Washington State Route 516

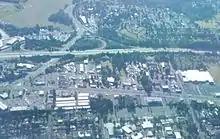
An aerial view of Des Moines and Kent looking east as SR 516 intersects SR 99 and I-5

SR 516 begins in Des Moines at Marine View Drive as SR 509 turns north towards Burien near the East Passage of Puget Sound. The two concurrent highways travel east on the Kent-Des Moines Road past Highline Community College and Mount Rainier High School to an intersection with SR 99 in western Kent, where SR 509 turns south towards Tacoma. SR 516 then intersects I-5 at a partial cloverleaf interchange and continues east onto a four-lane divided highway over the Green River and its pedestrian and bicycle trail into downtown Kent. The highway serves as the southern terminus of SR 181 before intersecting SR 167 in a diamond interchange at the western edge of downtown Kent. SR 516 shifts south onto Willis Street and crosses the Interurban Trail and a BNSF rail line before turning north onto Central Avenue and east onto Smith Street near Kent Station. The highway travels southeast along Mill Creek onto the Kent-Kangley Road and serves as the southern terminus of SR 515 at Kent-Meridian High School before leaving Kent for Covington. SR 516 passes Lake Meridian as 272nd Street and intersects SR 18 at a diamond interchange located in Covington. The highway continues east past Pipe Lake and into Maple Valley before crossing the Cedar to Green River Trail and ending at an intersection with SR 169.